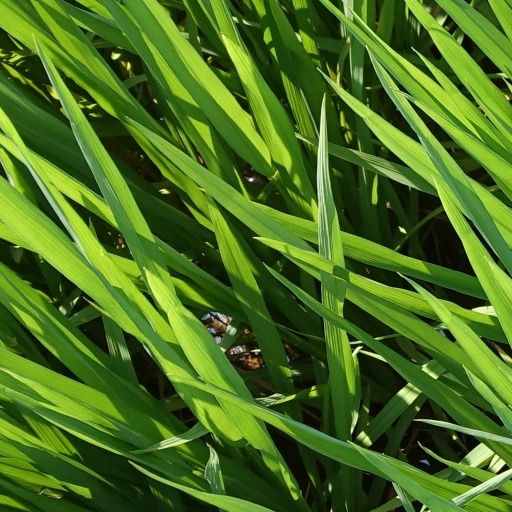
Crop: rice